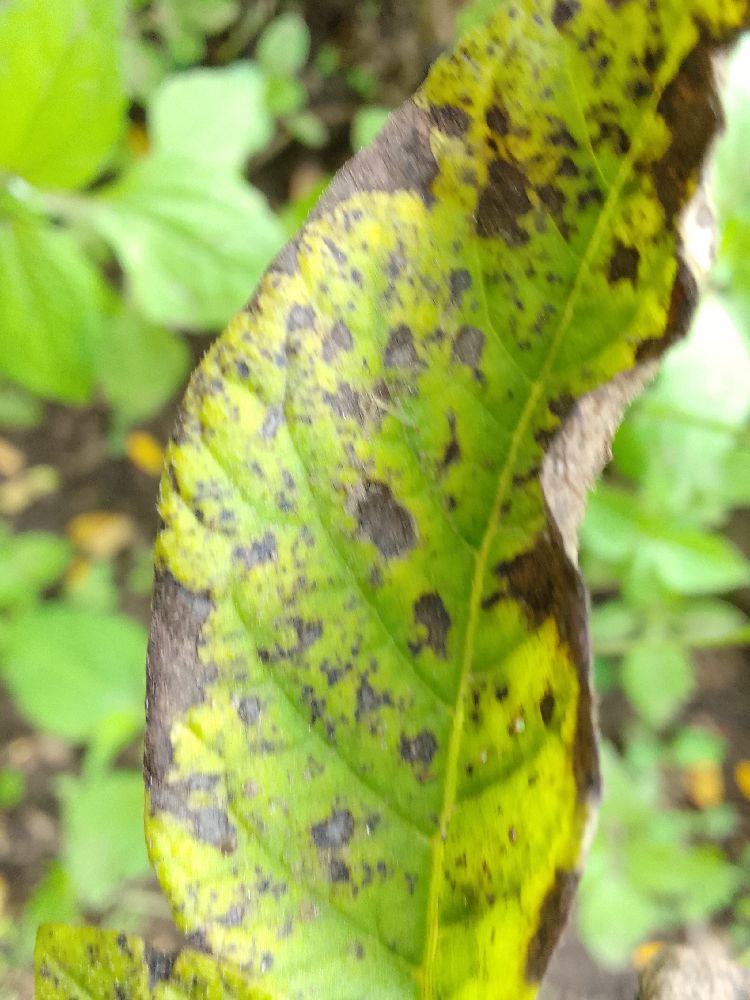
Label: Early blight